Hillary Clinton 2016 presidential campaign

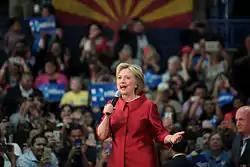
Hillary Clinton at an event in Phoenix, Arizona in March 2016.

Robby Mook served as campaign manager, and is the first openly gay person to serve in that role in a major presidential campaign.